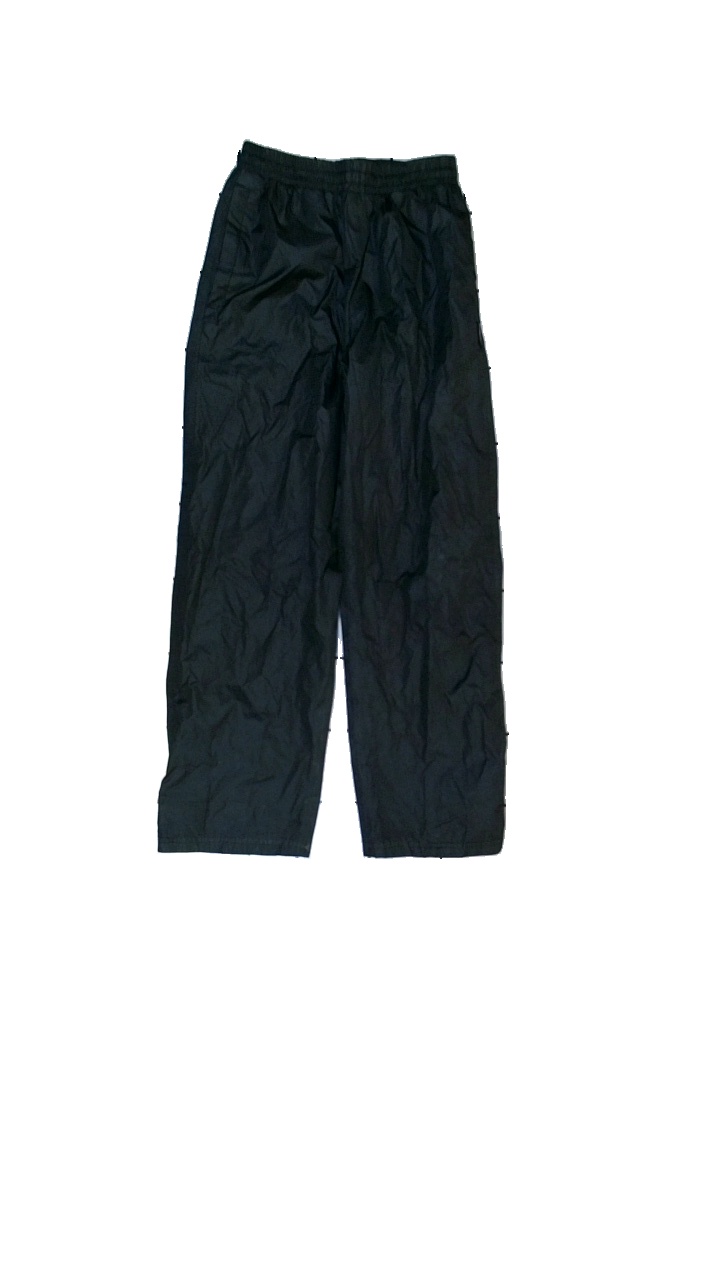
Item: Rain Trousers (Children)
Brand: Abeko
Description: Regnbyxor
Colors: Black, Grey
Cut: Tight
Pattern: Logo print
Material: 80% polyester 20% elastan
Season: All
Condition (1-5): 3
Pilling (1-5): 5
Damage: smuts fläckar och hål
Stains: Minor
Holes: Minor
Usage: Export
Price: <50